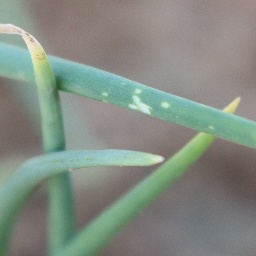
Label: Iris yellow virus